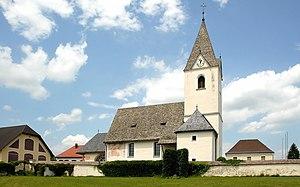
Poggersdorf est une commune autrichienne du district de Klagenfurt-Land en Carinthie au statut spécifique de « commune de marché ».